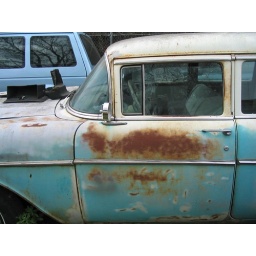
cars and vans i found in a wrecking lot in Austin Texas in 2005 when i went to SXSW